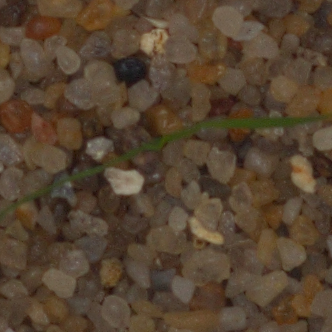
Label: loose_silkybent